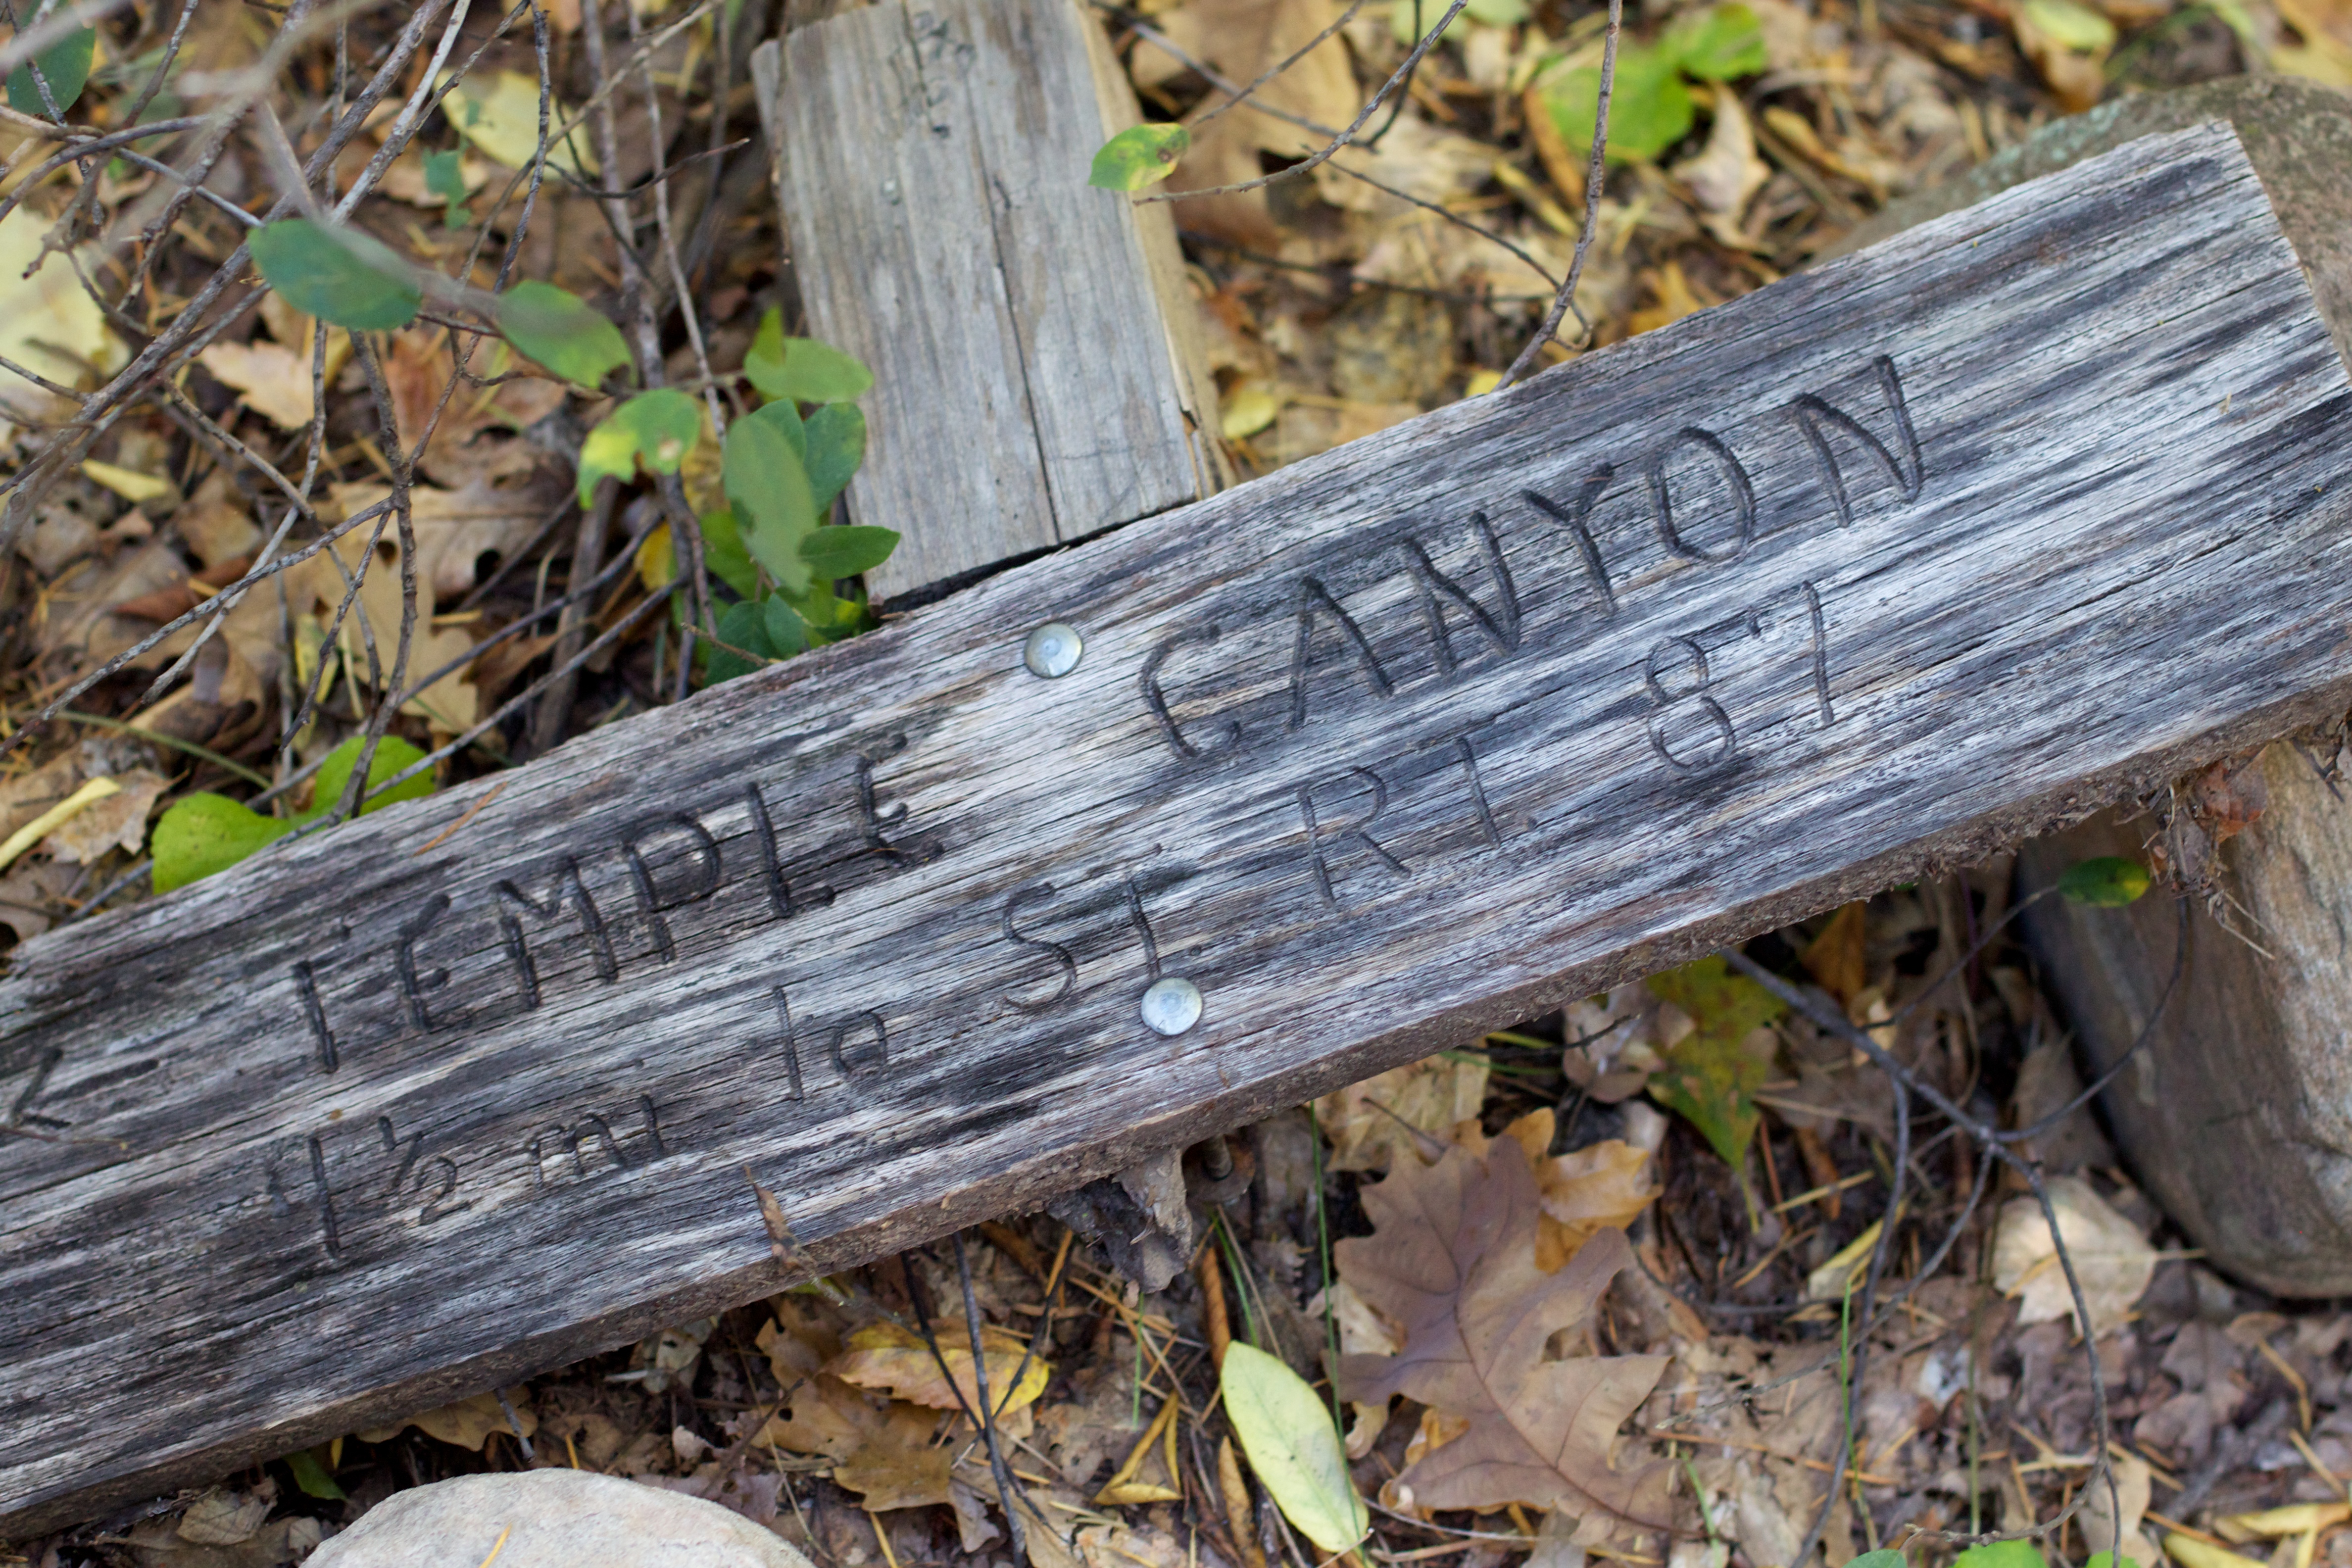
tree, forest, wood, trail, leaf, trunk, wildlife, woodland, habitat, natural environment, woody plant